Organ landscape of East Frisia

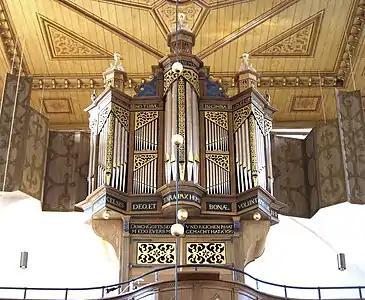

One of the world's oldest organs, still preserved in its basic state and playable to this day, can be found in Rysum. The instrument was probably built around 1440 by Master Harmannus from Groningen, who is also associated with the Organ of the Groningen Martinikerk (around 1450). The Rysumers paid in kind and asked the local chieftain Olde Imell in writing for permission.